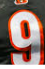
Number: 9